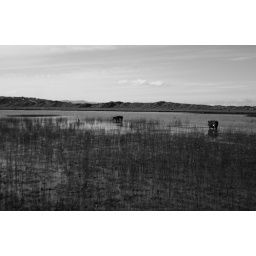
two cows and a heron chilling in a lake